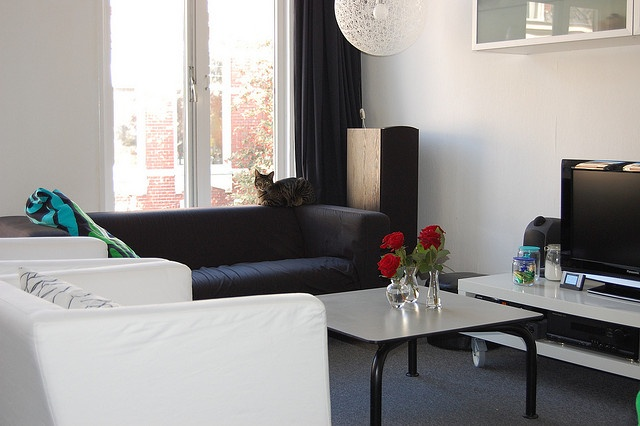
A living room with three roses on the coffee table
That living room is neat and clean and beautifully decorated.
a living rom with a couch a chair and a tv
A den with a couch with a cat by a window, two chairs, a table with three vases with one rose, a hanging ball lamp, and a television on a table.
The living room with leather furniture has three roses on the table.